Piromania

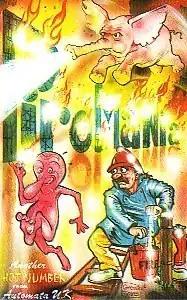

Piromania is a 1984 platform game published by Automata UK for the ZX Spectrum. Strange Loop previously published the game as Infernal Combustion.